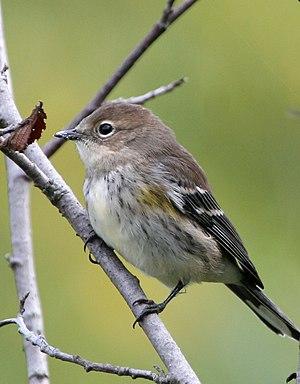
Setophaga coronata est une espèce de passereaux appartenant à la famille des Parulidae.